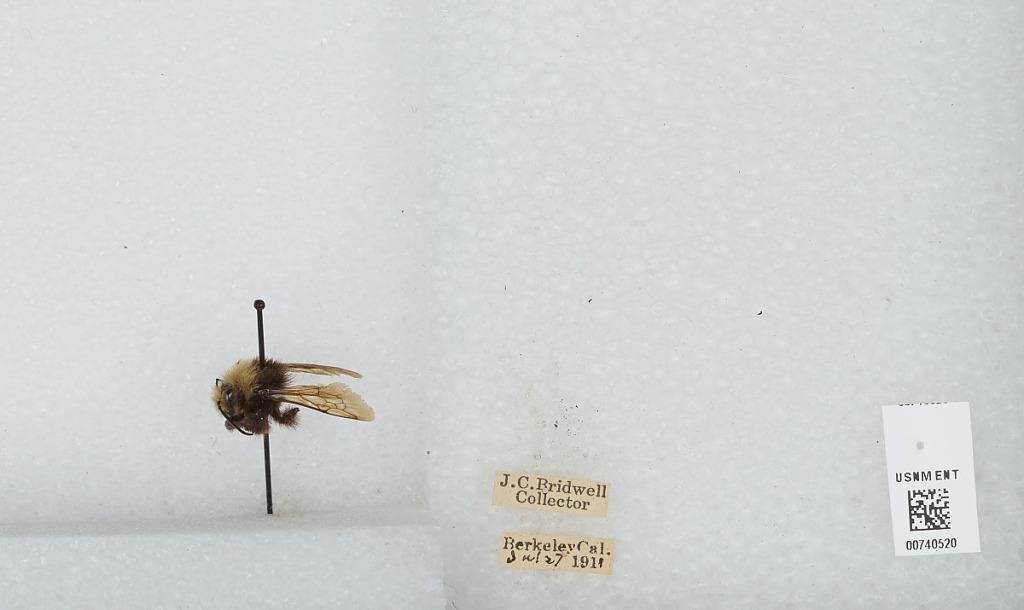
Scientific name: Bombus (Pyrobombus) vosnesenskii Radoszkowski
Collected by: J. Bridwell
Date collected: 1911-7-27
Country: United States
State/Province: California
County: Alameda
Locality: Berkeley
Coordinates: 37.8717, -122.273